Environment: real
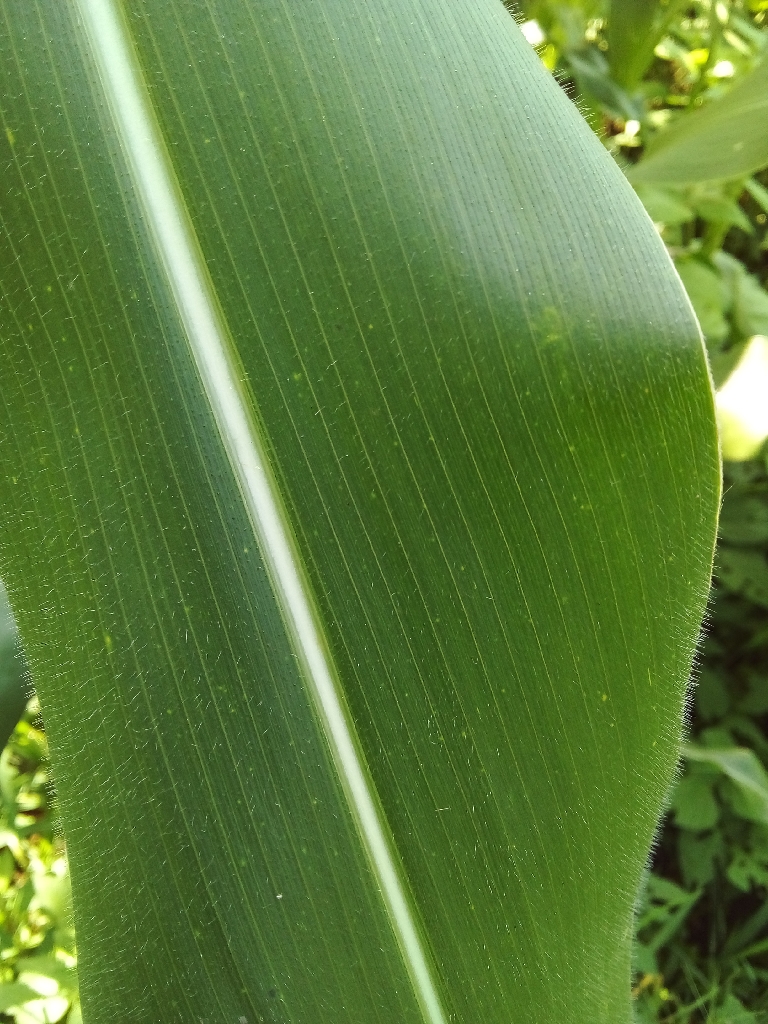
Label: healthy